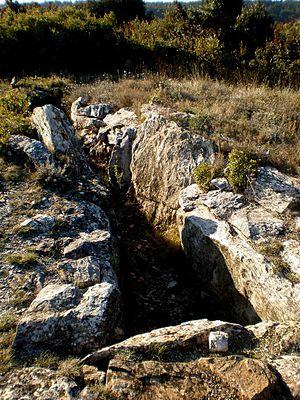
Dolmen de Roque Traoucadou, (Villeneuve-Minervois, Aude)
Le dolmen de Roquetrucade est situé sur les contreforts sud-est de la Montagne Noire à Villeneuve-Minervois dans le département de l'Aude.
Au début du XXᵉ siècle, le département de l'Aude n'était pas considéré comme l'un des plus riches en sites mégalithiques de tous les départements de France. Plusieurs découvertes dans les années 1960 et 1970 ont pourtant permis de doubler le nombre de sites recensés.